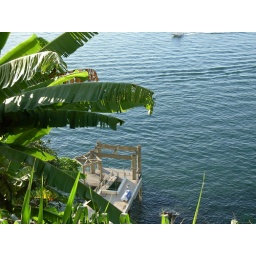
view over the wall of the water deck next door